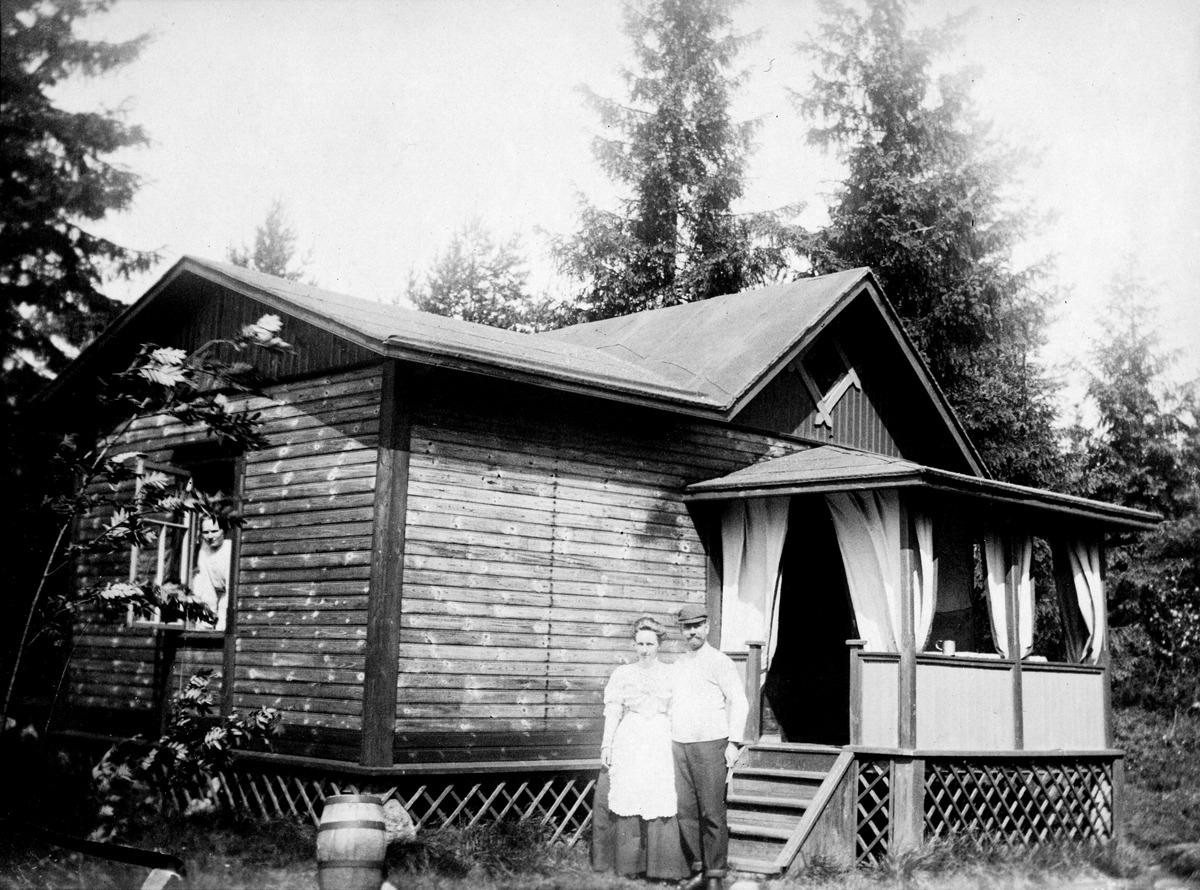
Oscar ja Elli Schetelig kesähuvilansa Lilla villanin pihalla
sisällön kuvaus: Oscar ja Elli Schetelig kesähuvilansa Lilla villanin pihalla. Herttoniemi. mustavalkoinen
Kuvaaja: Mitterhusen, Karl, valokuvaaja
Ajankohta: kuvausaika 1910 n
Paikka: Suomi, Uusimaa, Helsinki, Herttoniemi Helsinki
Aiheet: Schetelig, Oscar, puurakennukset, hirsirakennukset, huvilat, sisäänkäynnit, portaat, kuistit, pihat, tynnyrit, miehet, naiset, esiliinat